Central–Mid-Levels escalator

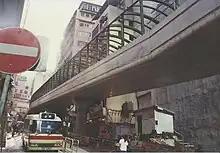
Central–Mid-Levels escalators under construction in the early 1990s

The project was first publicly mooted in the early 1980s. The government found that much of the east-west traffic in the area arose from north-south travel demand, as the steep topography did not allow for major roads to be built straight up the hill. There was talk of linking Central and Mid-Levels with escalators, a monorail, or a cable-car system.